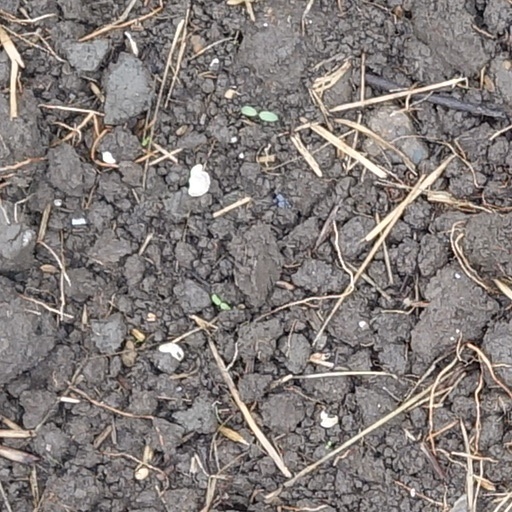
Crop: wheat